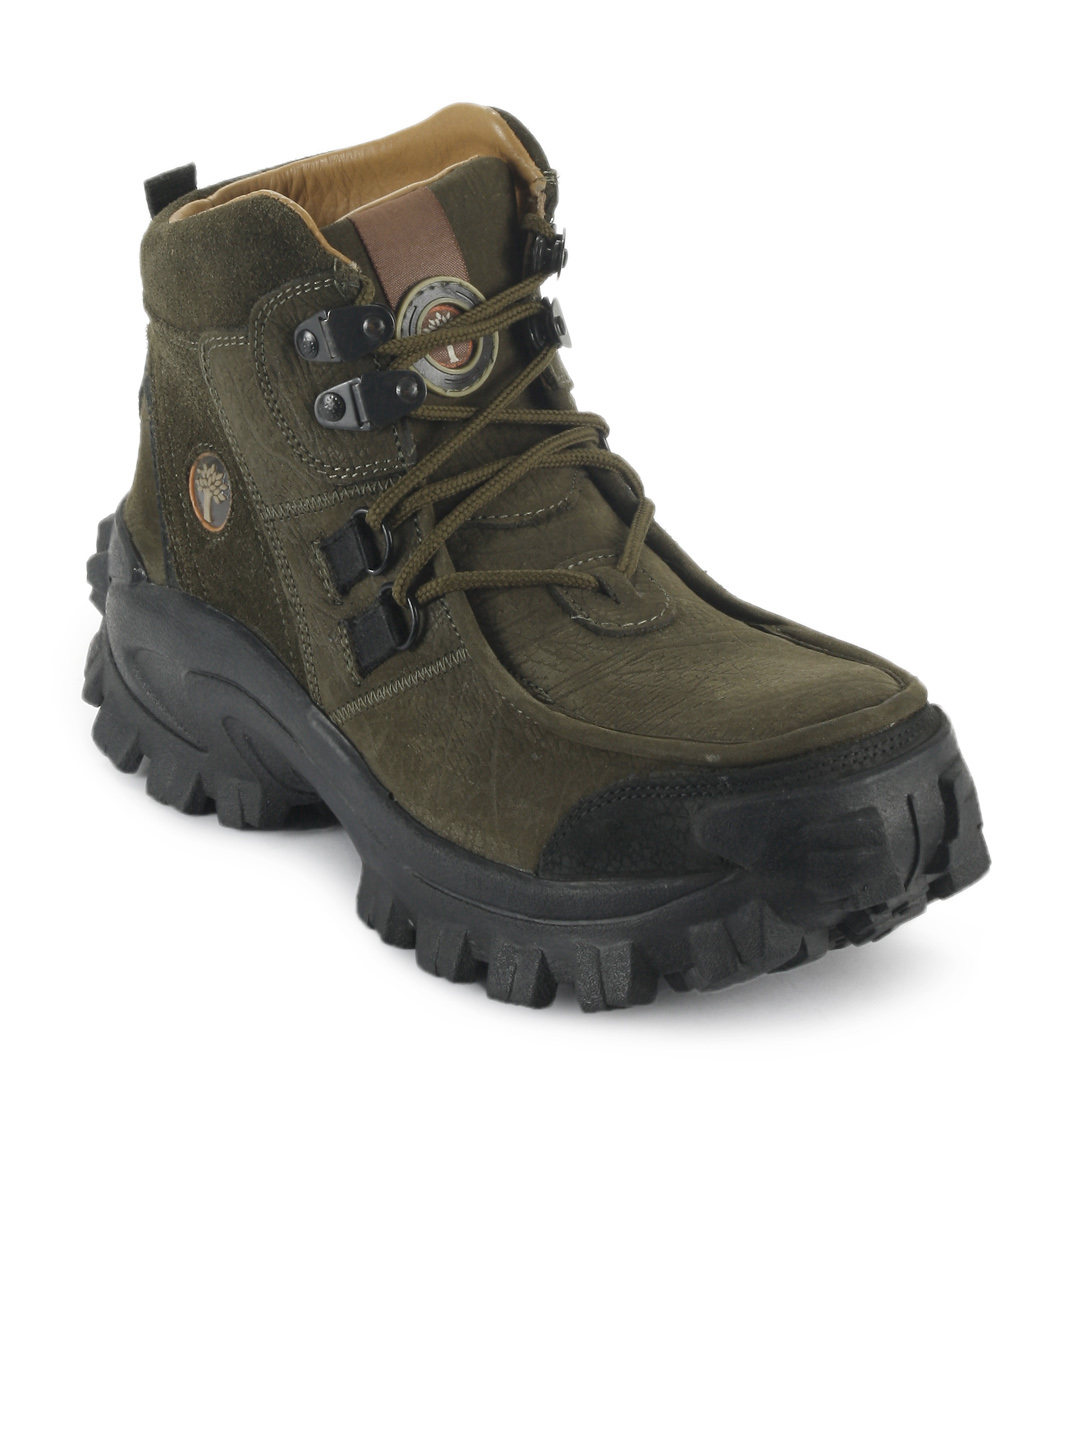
Woodland Men Olive Green Casual Shoes
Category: Footwear / Shoes / Casual Shoes
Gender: Men
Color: Olive
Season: Summer 2016
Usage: Casual